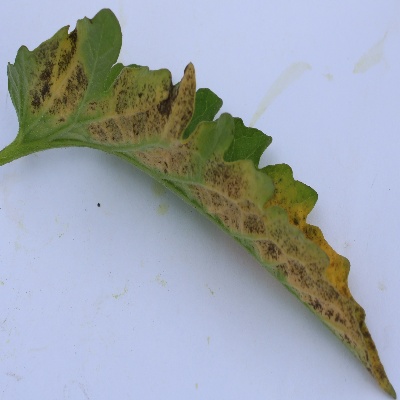
Crop: Tomato
Condition: verticulium wilt